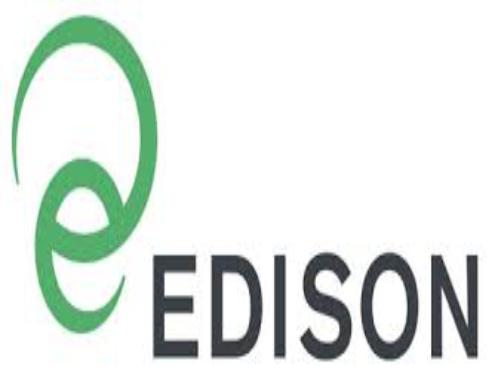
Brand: Edison
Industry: Others